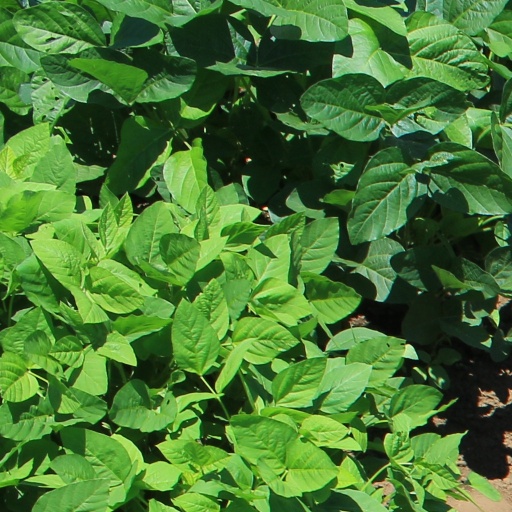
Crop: soybean